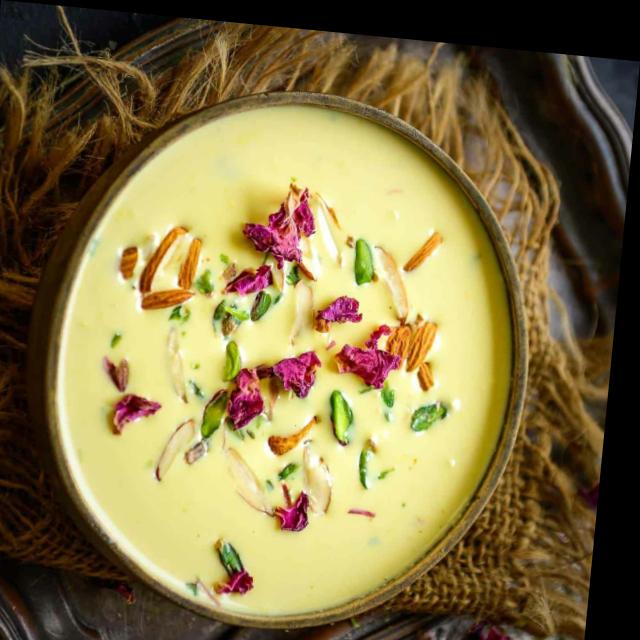
Dish: kheer